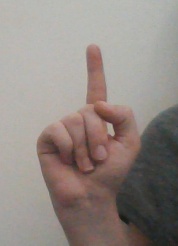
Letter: bb